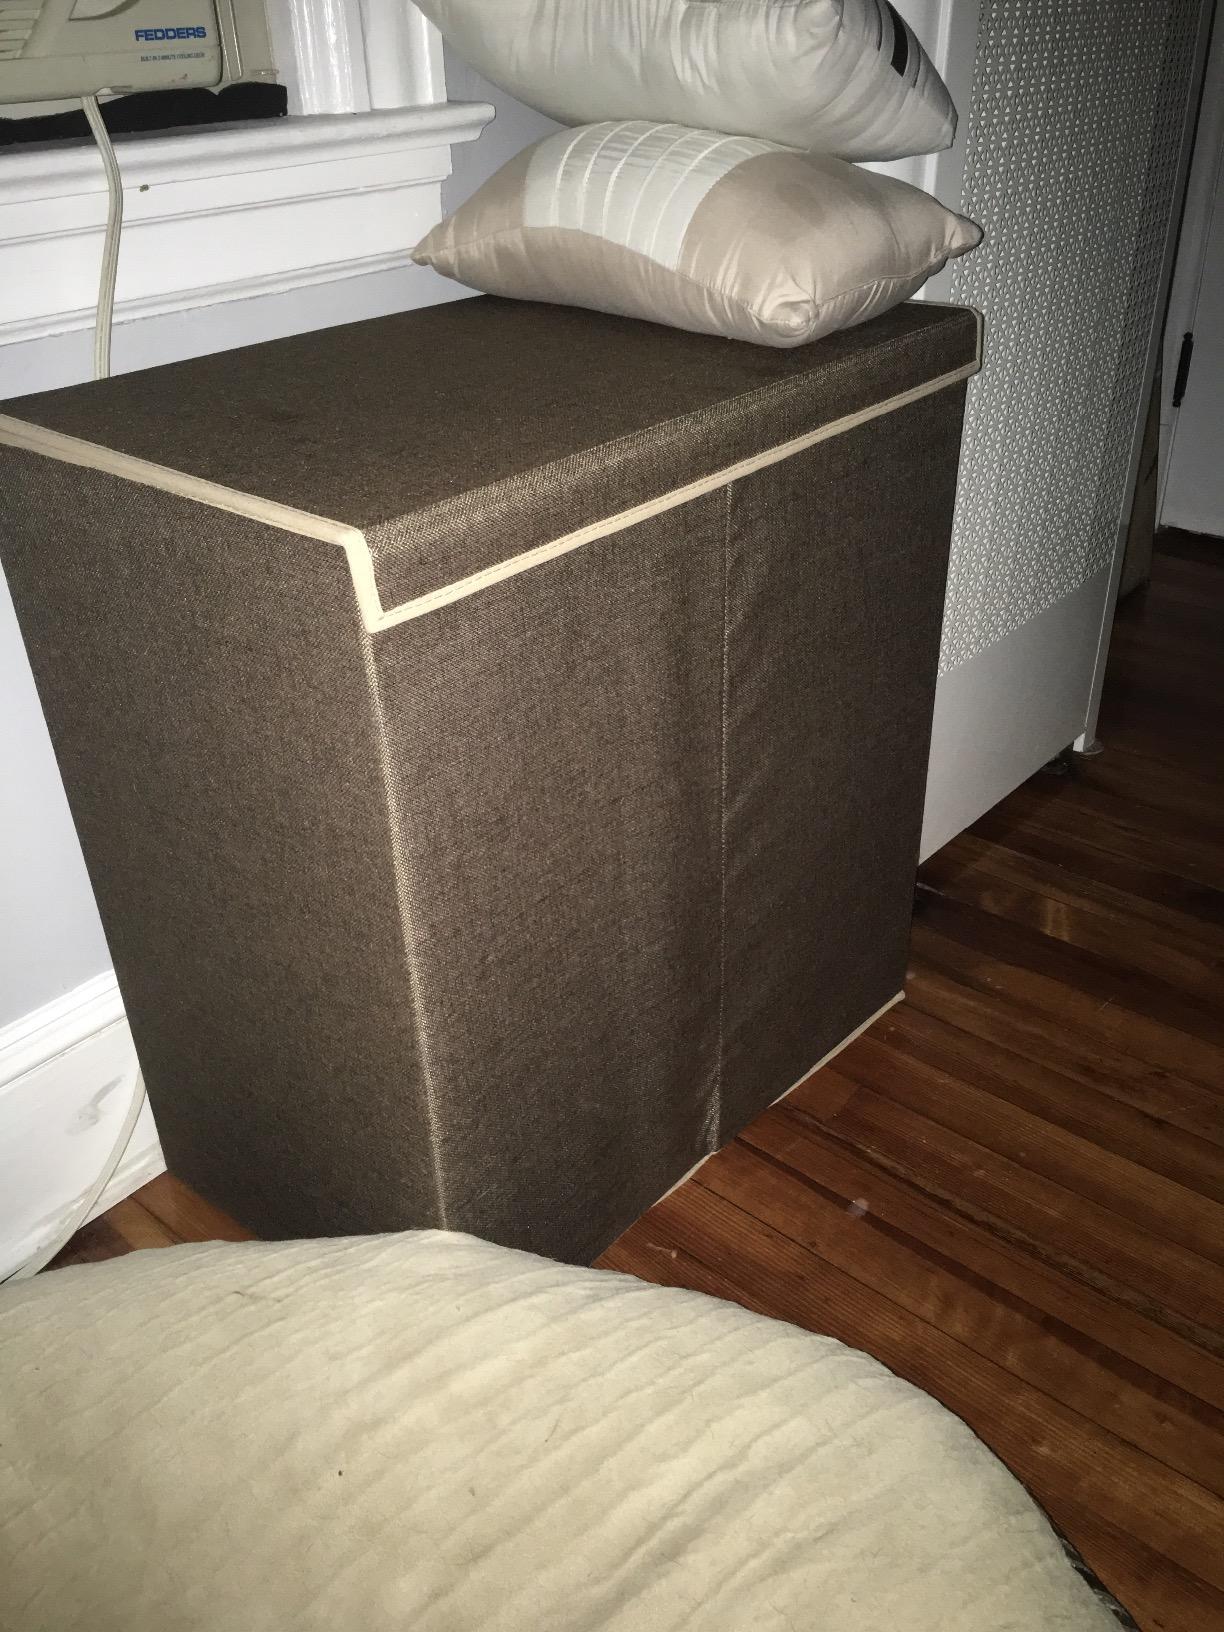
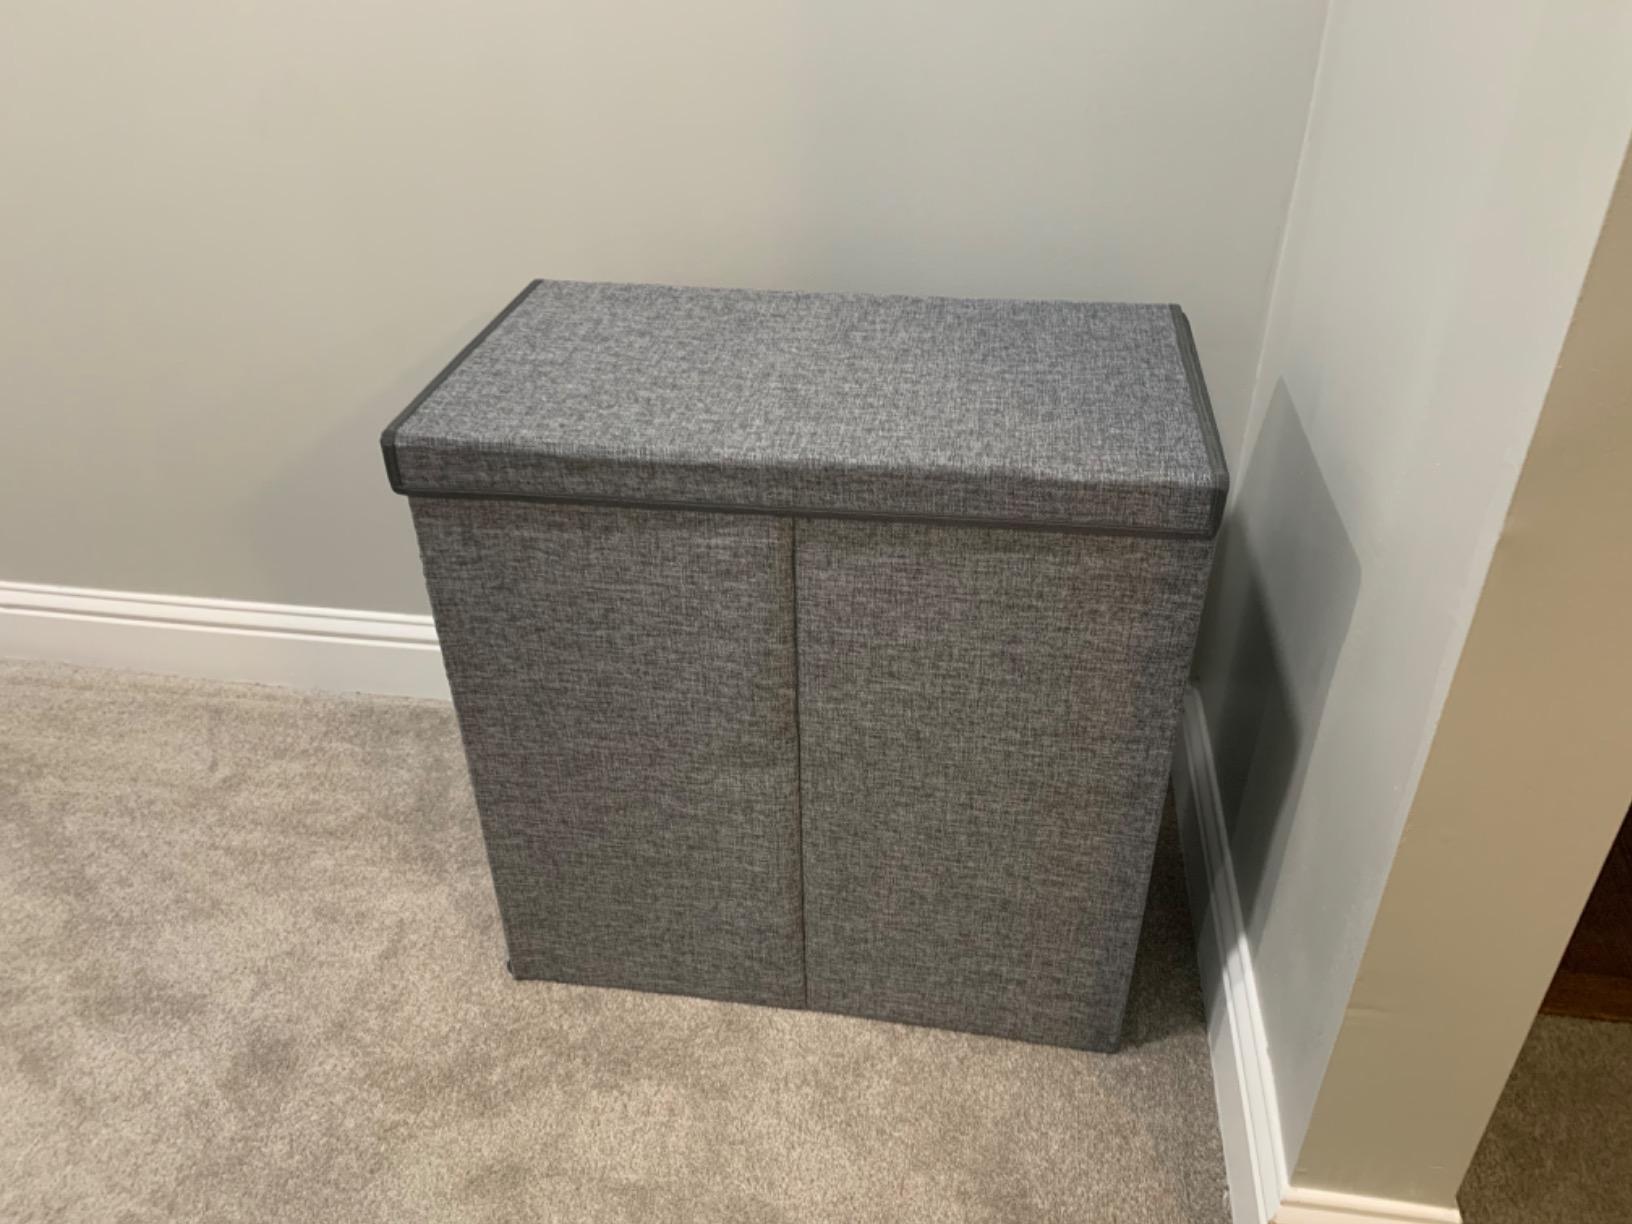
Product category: items_hamper
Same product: no